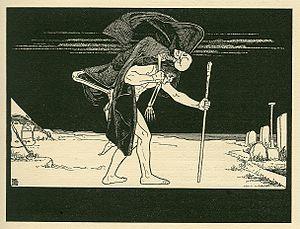
Un dibbouk, dibouk ou dybbouk est, dans la mythologie juive et kabbalistique, un esprit ou un démon qui habite le corps d'un individu auquel il reste attaché. Un dibbouk peut être exorcisé.